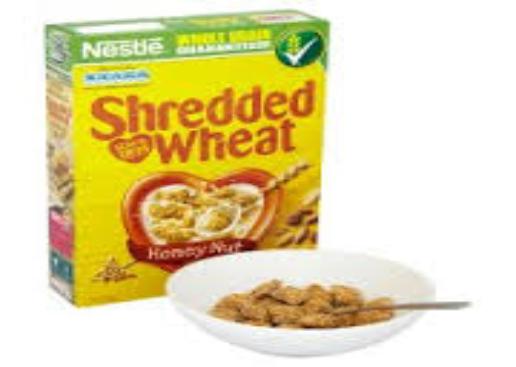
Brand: Honey Nut Shredded Wheat
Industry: Food